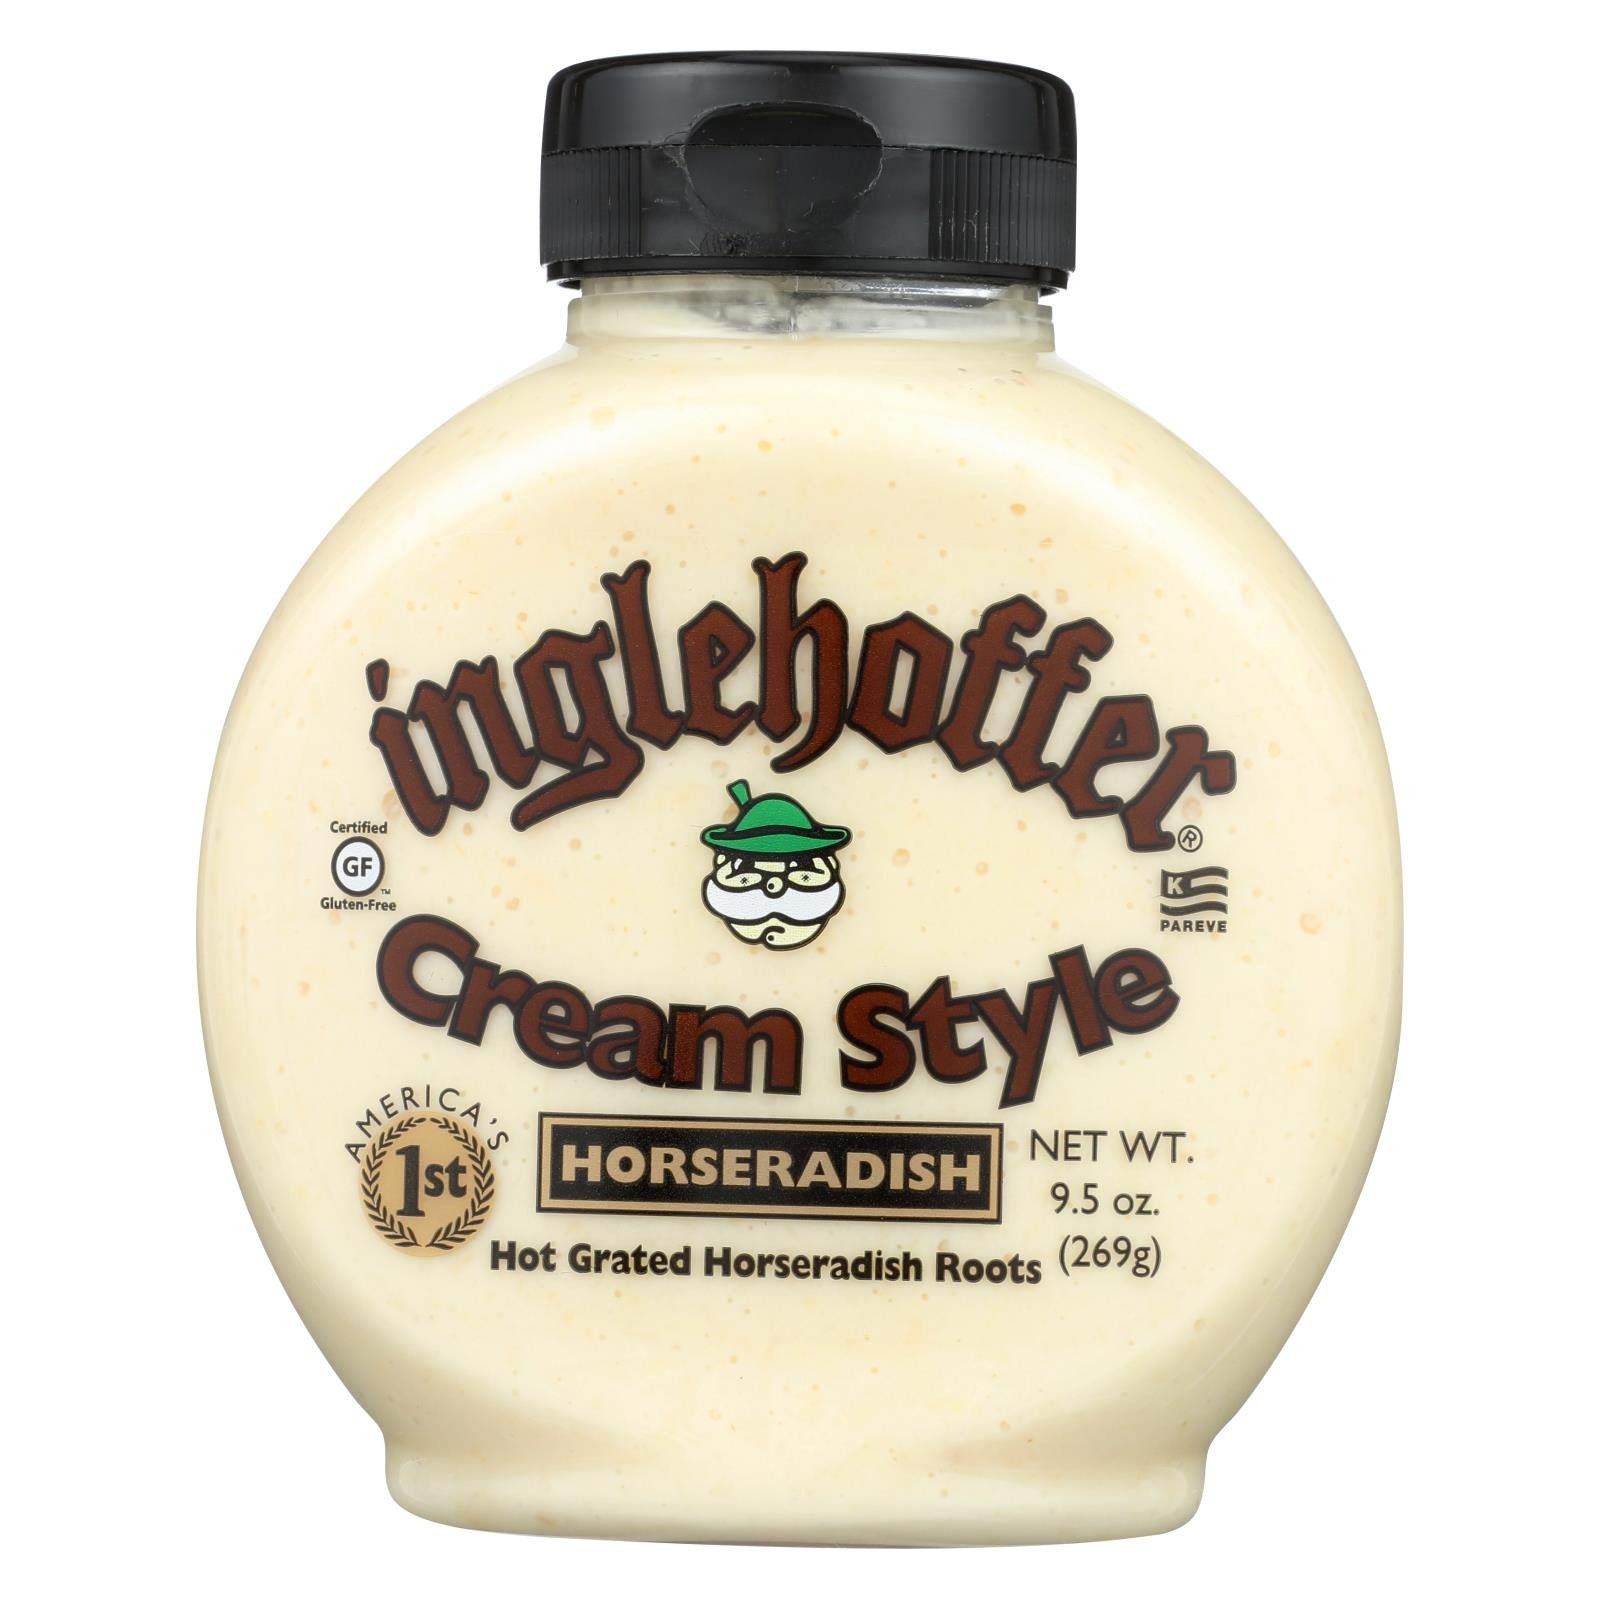
Item Name: Inglehoffer Cream Style Horseradish, 9.5-Ounce Squeezable Bottles (Pack of 2)
Bullet Point 1: Inglehoffer
Bullet Point 2: Cream Style
Bullet Point 3: Horseradish Sauce
Bullet Point 4: 9.5oz Bottle
Bullet Point 5: Pack of 2
Product Description: Inglehoffer, Cream Style Horseradish Sauce, 9.5oz Bottle (Pack of 2)
Value: 19.0
Unit: Ounce

Price: 4.38